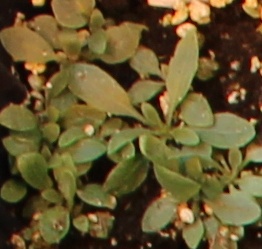
Label: Horseweed